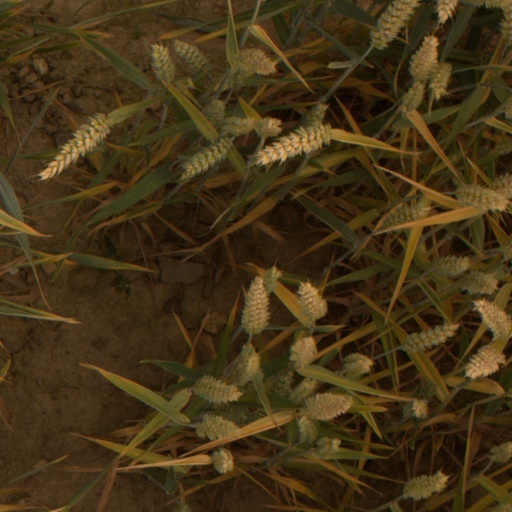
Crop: wheat